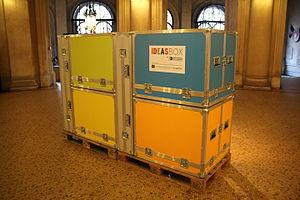
Bibliothèques Sans Frontières - Ideas Box à la Mairie du 10e, Paris.
Bibliothèques sans frontières est une association fondée en 2007 à Paris, à l'initiative de l'historien Patrick Weil.